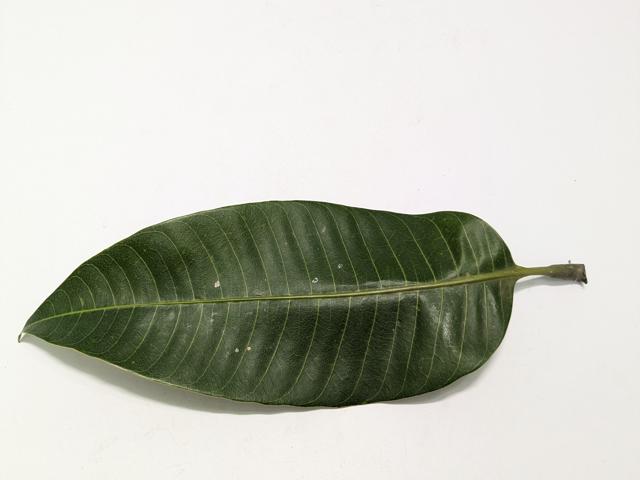
Mango leaf variety: Haribhanga